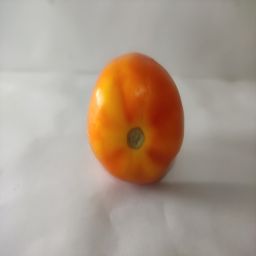
Crop: Tomato
Quality: Ripe